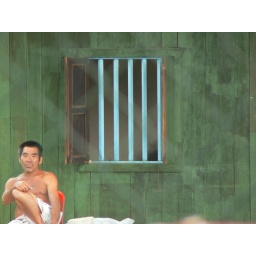
Watching the world go by outside his simple wooden house with legs on the chair